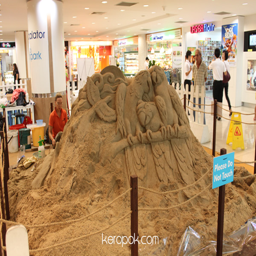
sand sculptures in a mall